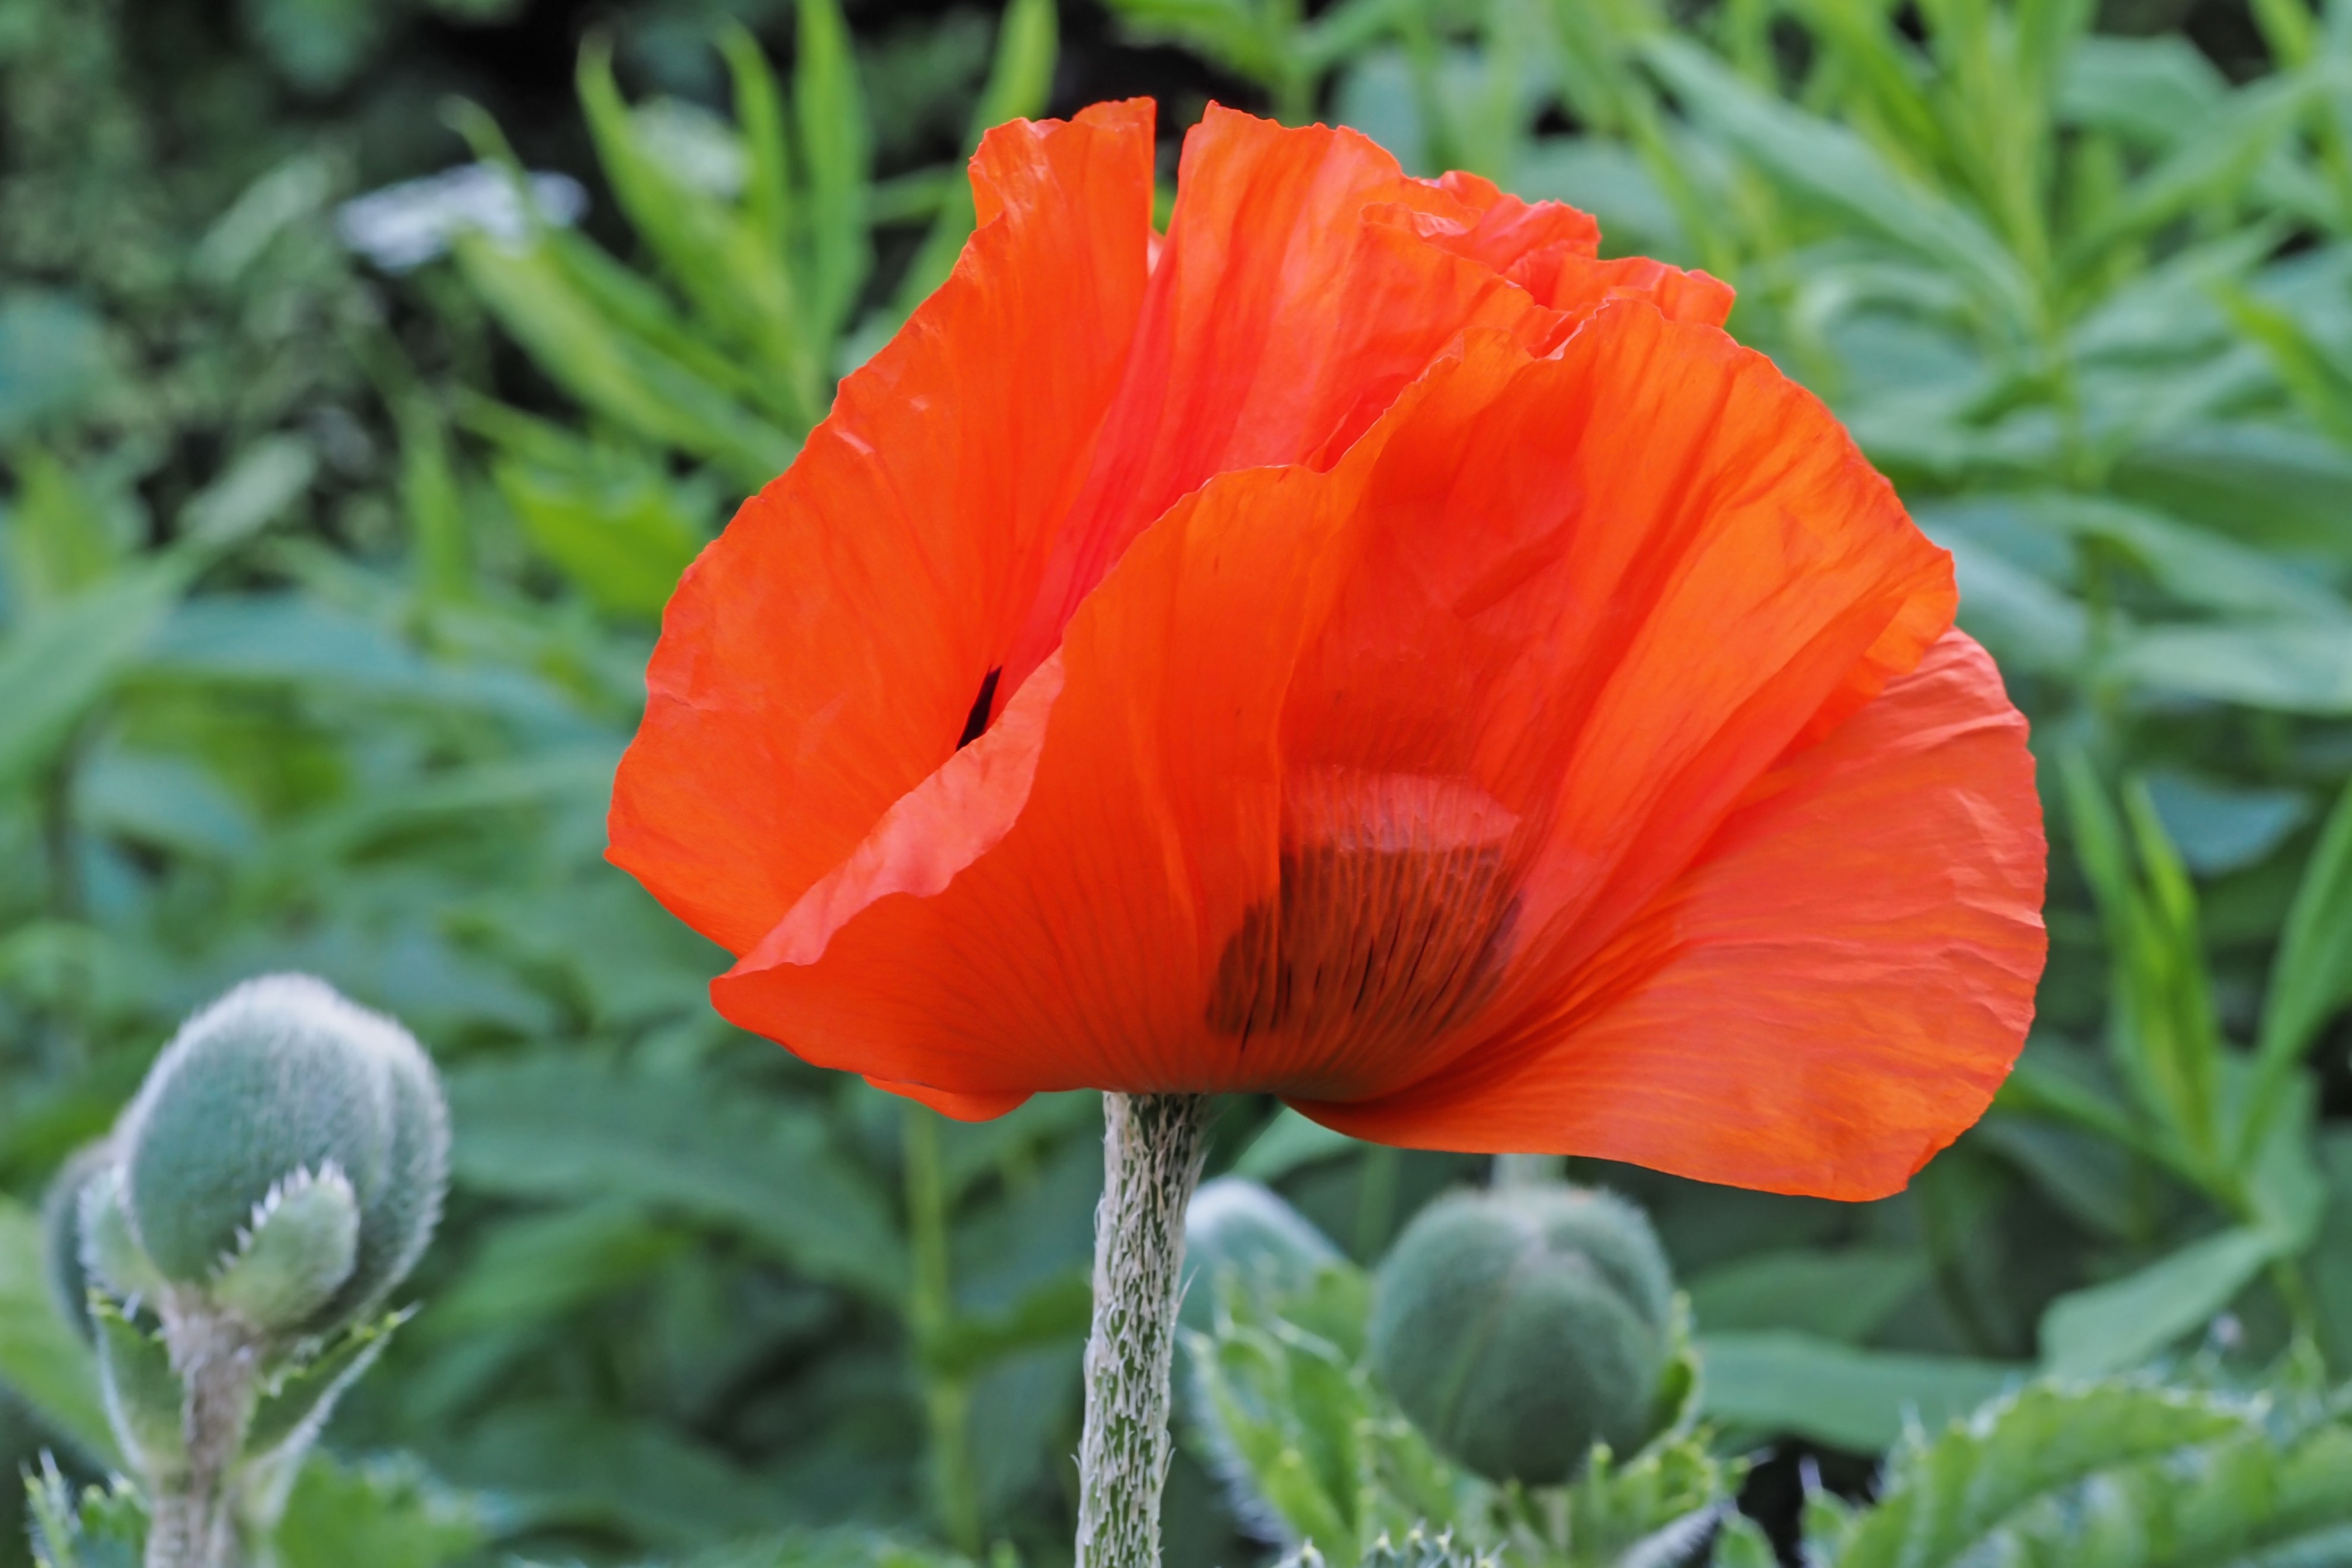
blossom, plant, flower, petal, bloom, red, botany, flora, wildflower, poppy flower, poppy, coquelicot, flowering plant, eschscholzia californica, annual plant, land plant, poppy family